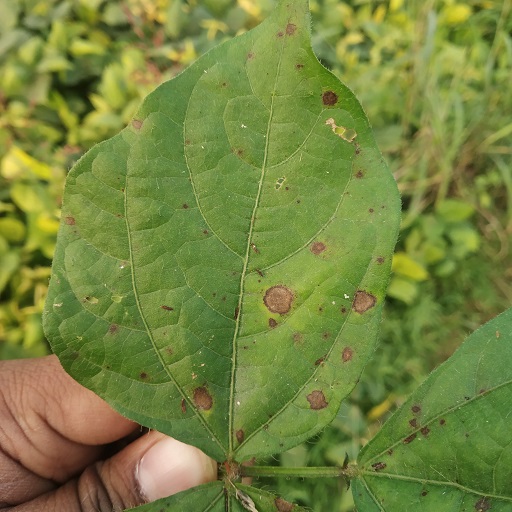
Label: Anthracnose